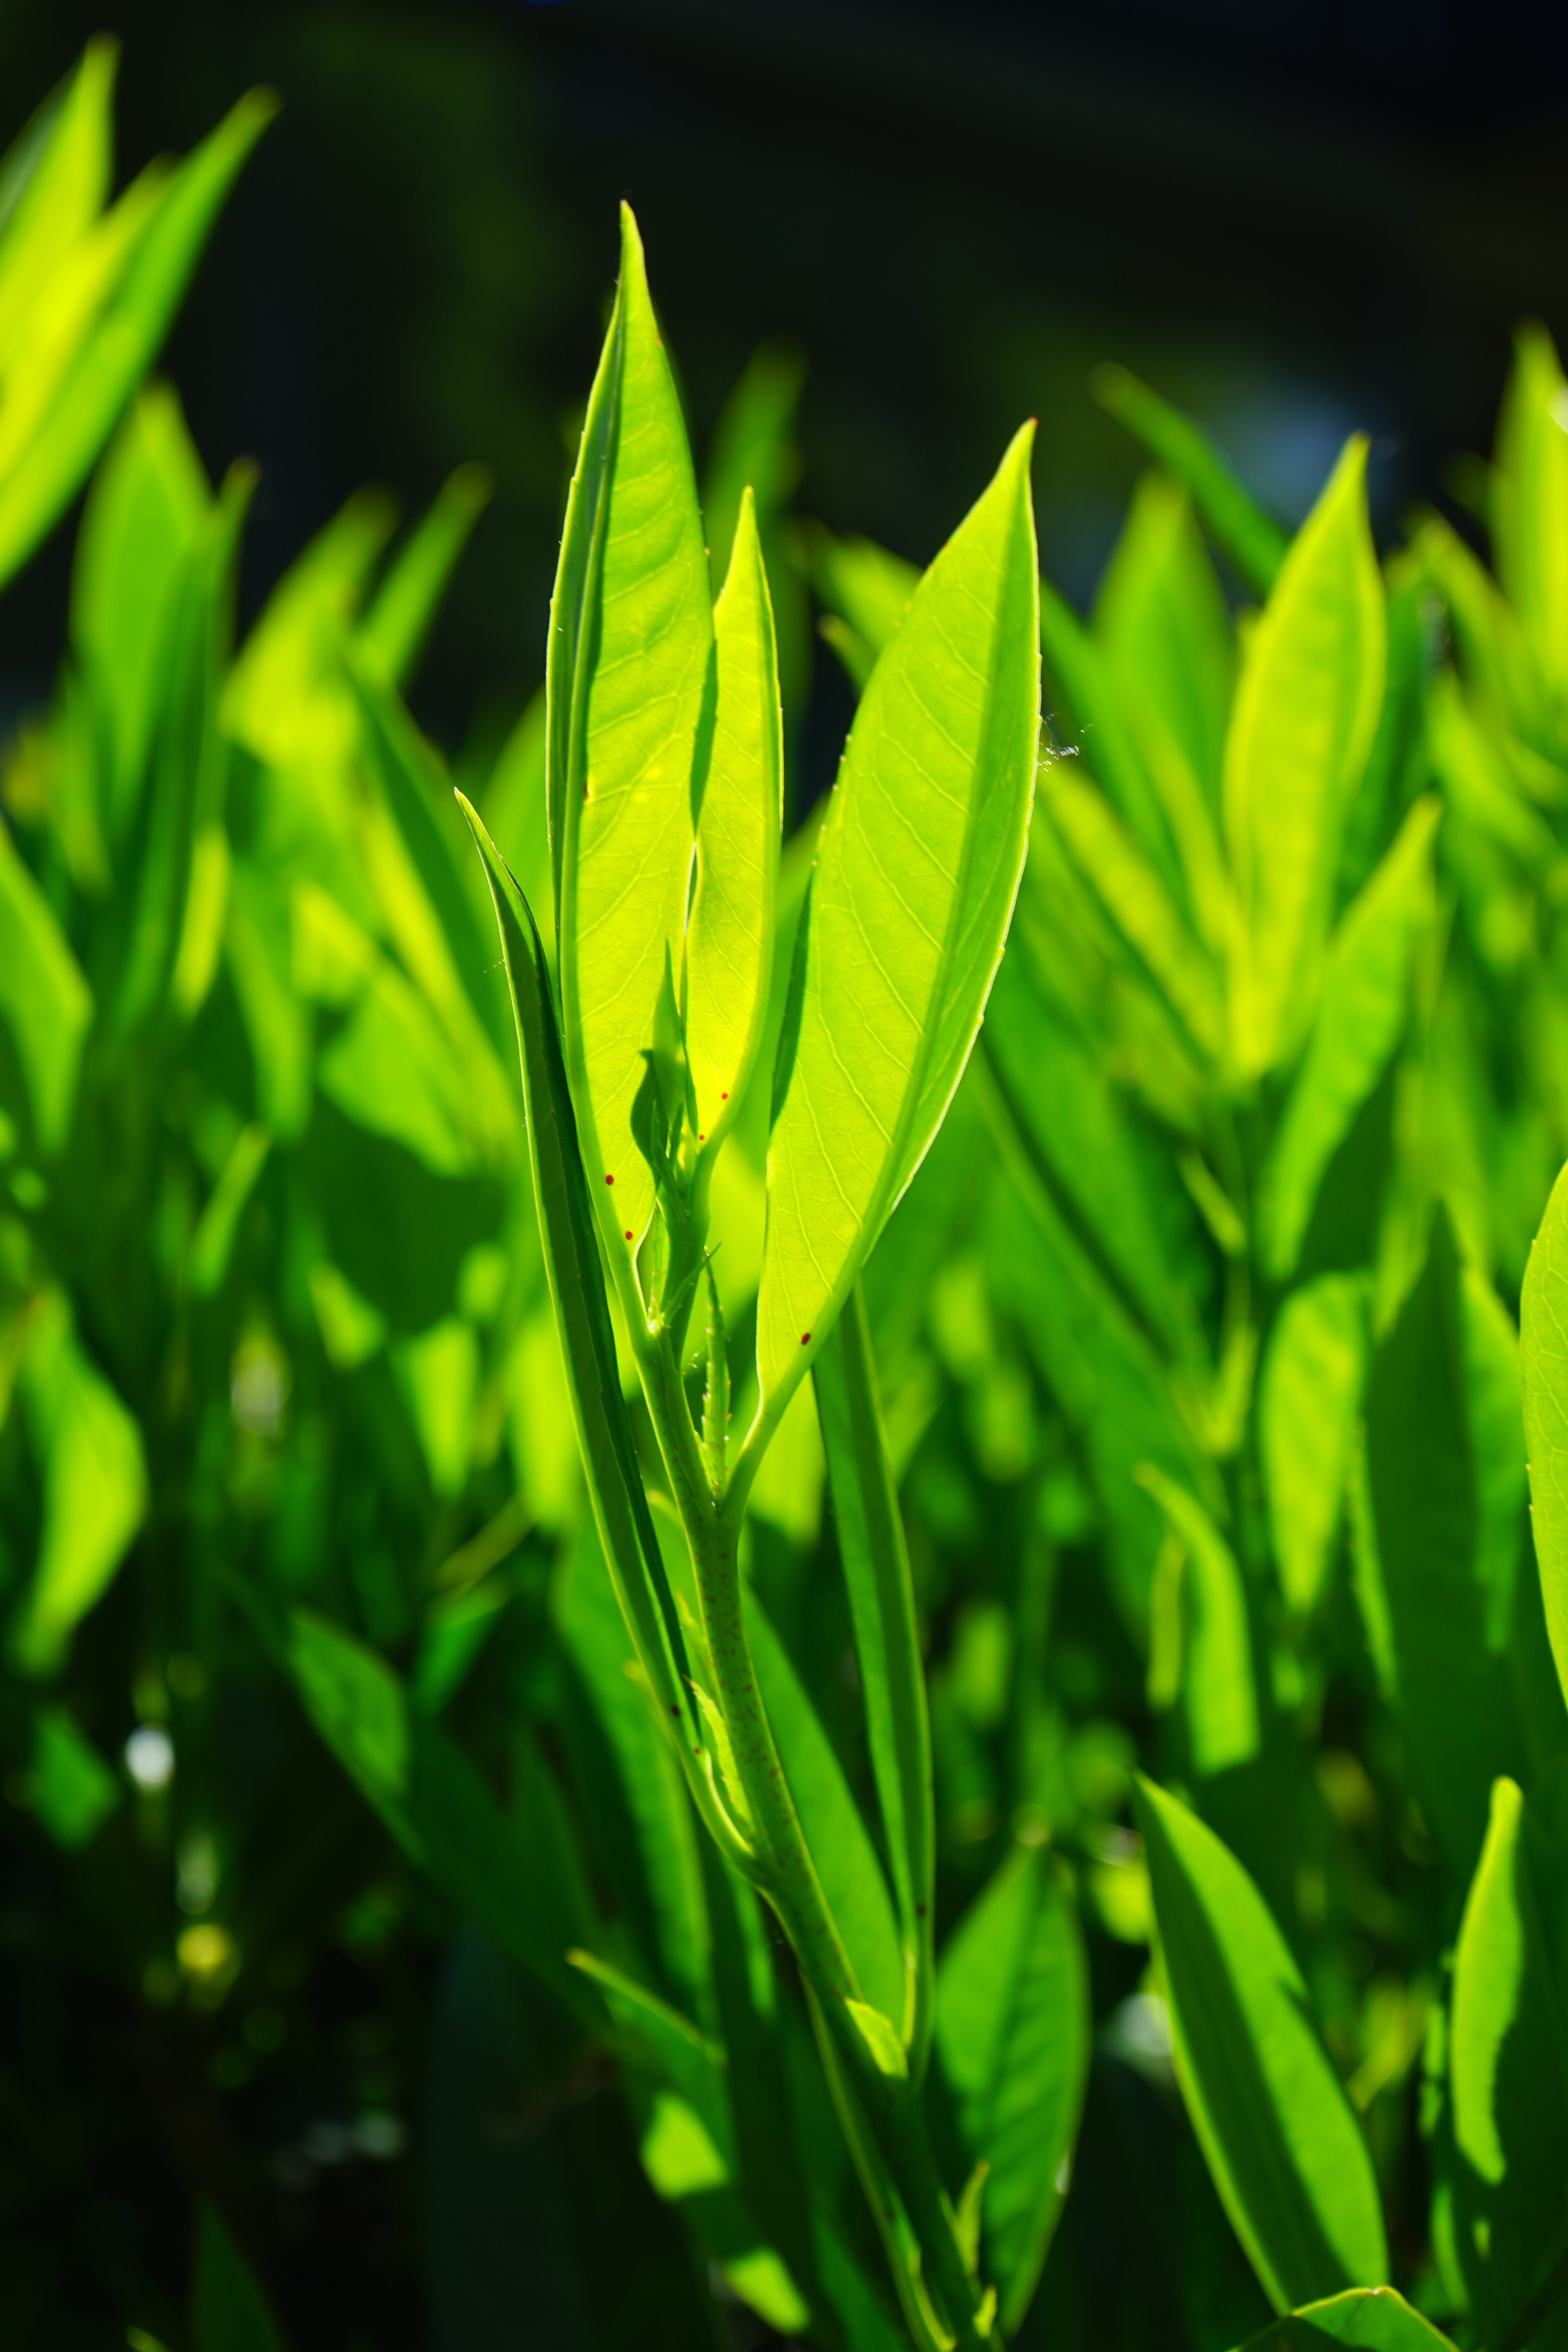
tree, nature, grass, branch, plant, sunlight, leaf, flower, bush, green, botany, yellow, flora, leaves, shrub, bright, ornamental shrub, light green, back light, macro photography, ornamental plant, shades of green, rose greenhouse, flowering plant, bayberry, rosaceae, bay leaves, grass family, plant stem, land plant, prunus laurocerasus, laurocerasus officinalis, laurus